The Stolen Earth

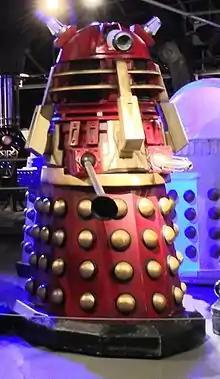
The Supreme Dalek, on display at the Doctor Who Experience.

"The Stolen Earth" is the first appearance of Davros since the 1988 serial "Remembrance of the Daleks". Davies postponed Davros' return as he thought that "Davros would dominate the Daleks... like plain robots, instead of the scheming geniuses that they are", and used the previous series to establish the Daleks' individual intelligence. Davros was kept as a contingency plan for several occasions: the character would have appeared in "The Parting of the Ways" if the Emperor Dalek prop was too expensive; and was "even a possibility" to reside in the titular prison in "The Satan Pit". Davies wrote an origin story for Davros to clear up the character's convoluted backstory which was eventually cut because of time constraints.